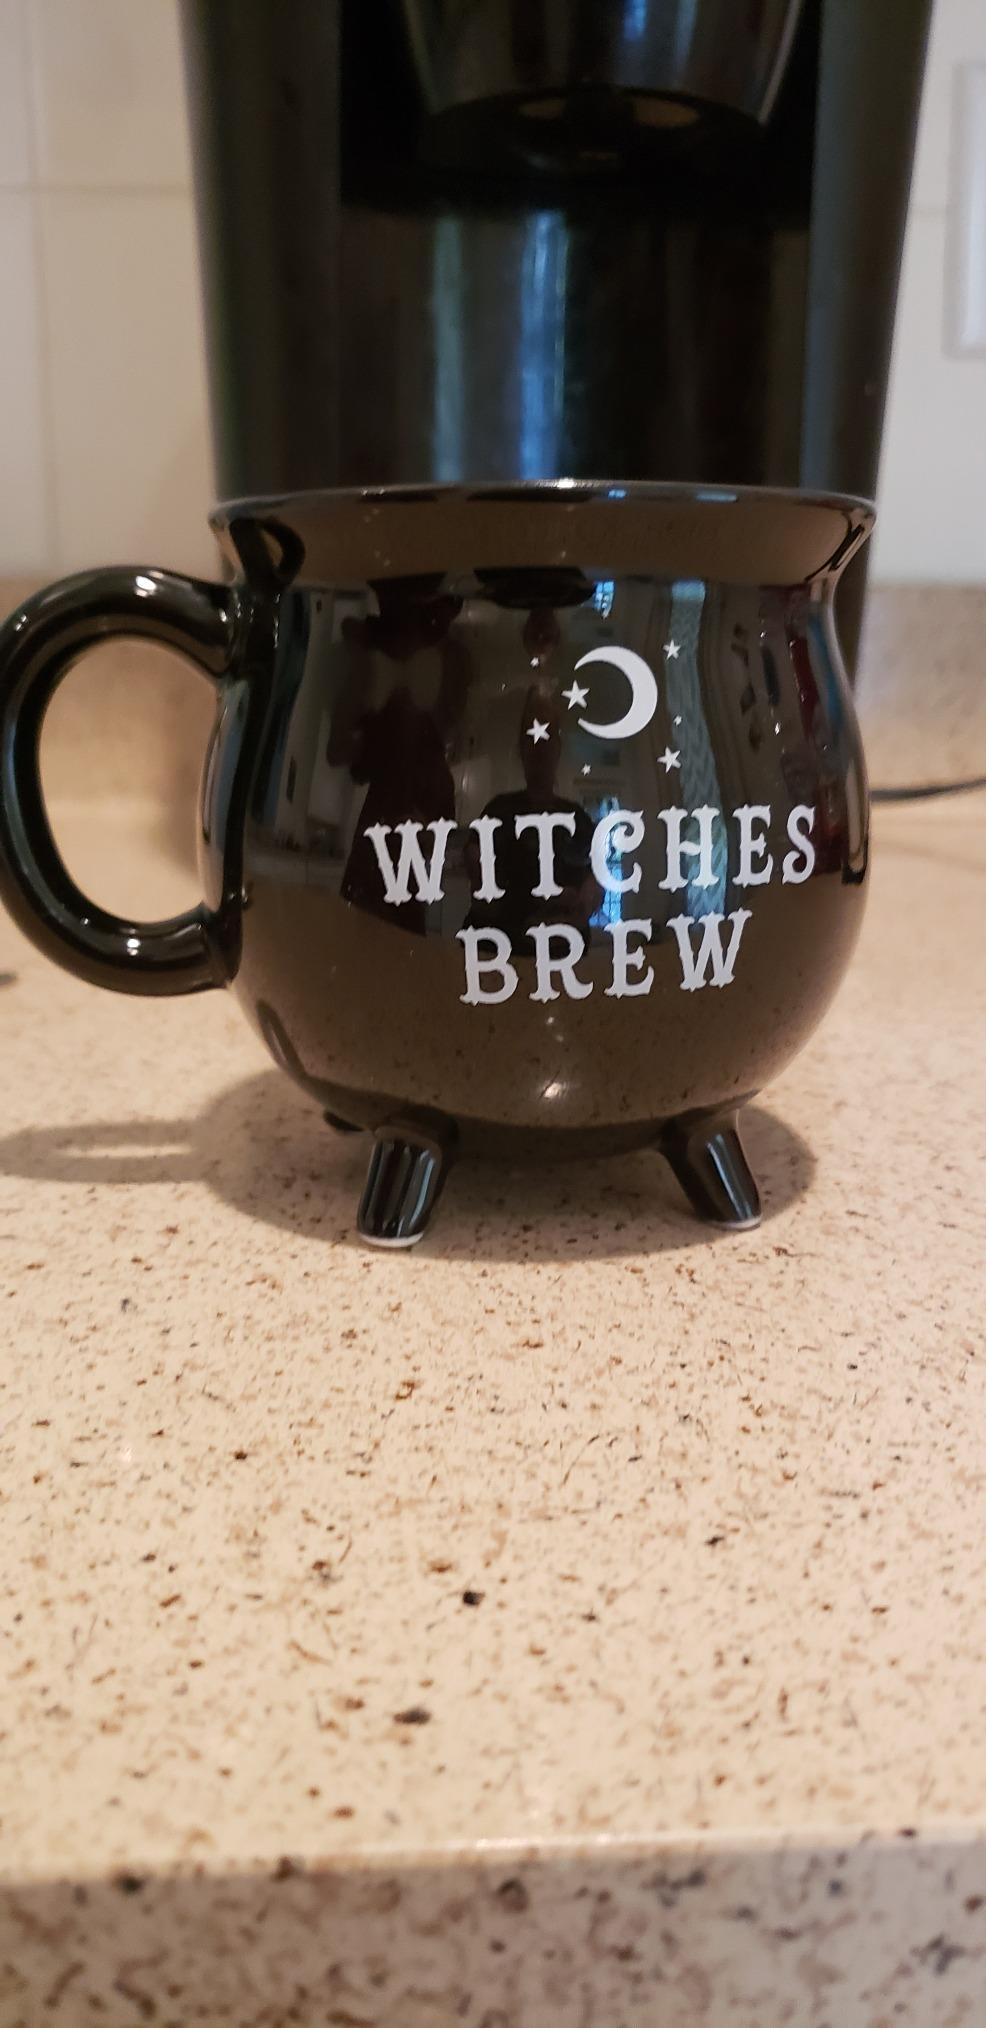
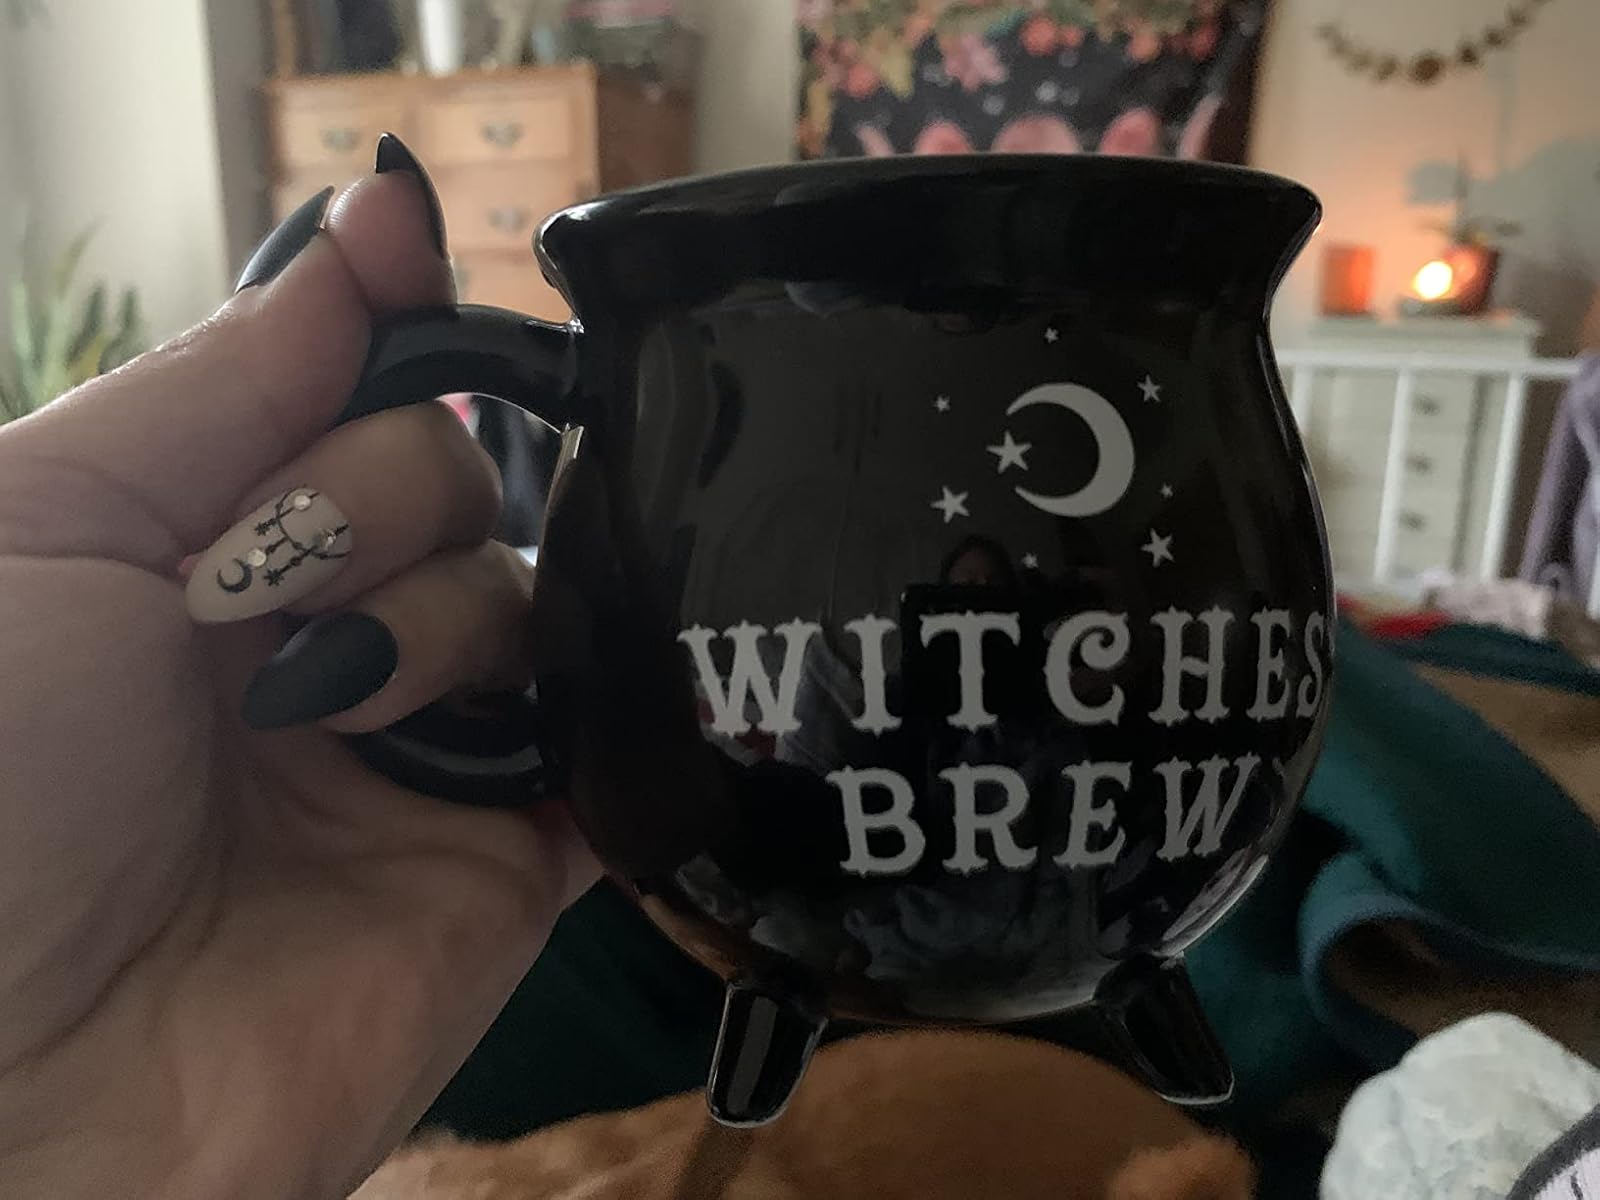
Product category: items_mug
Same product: yes